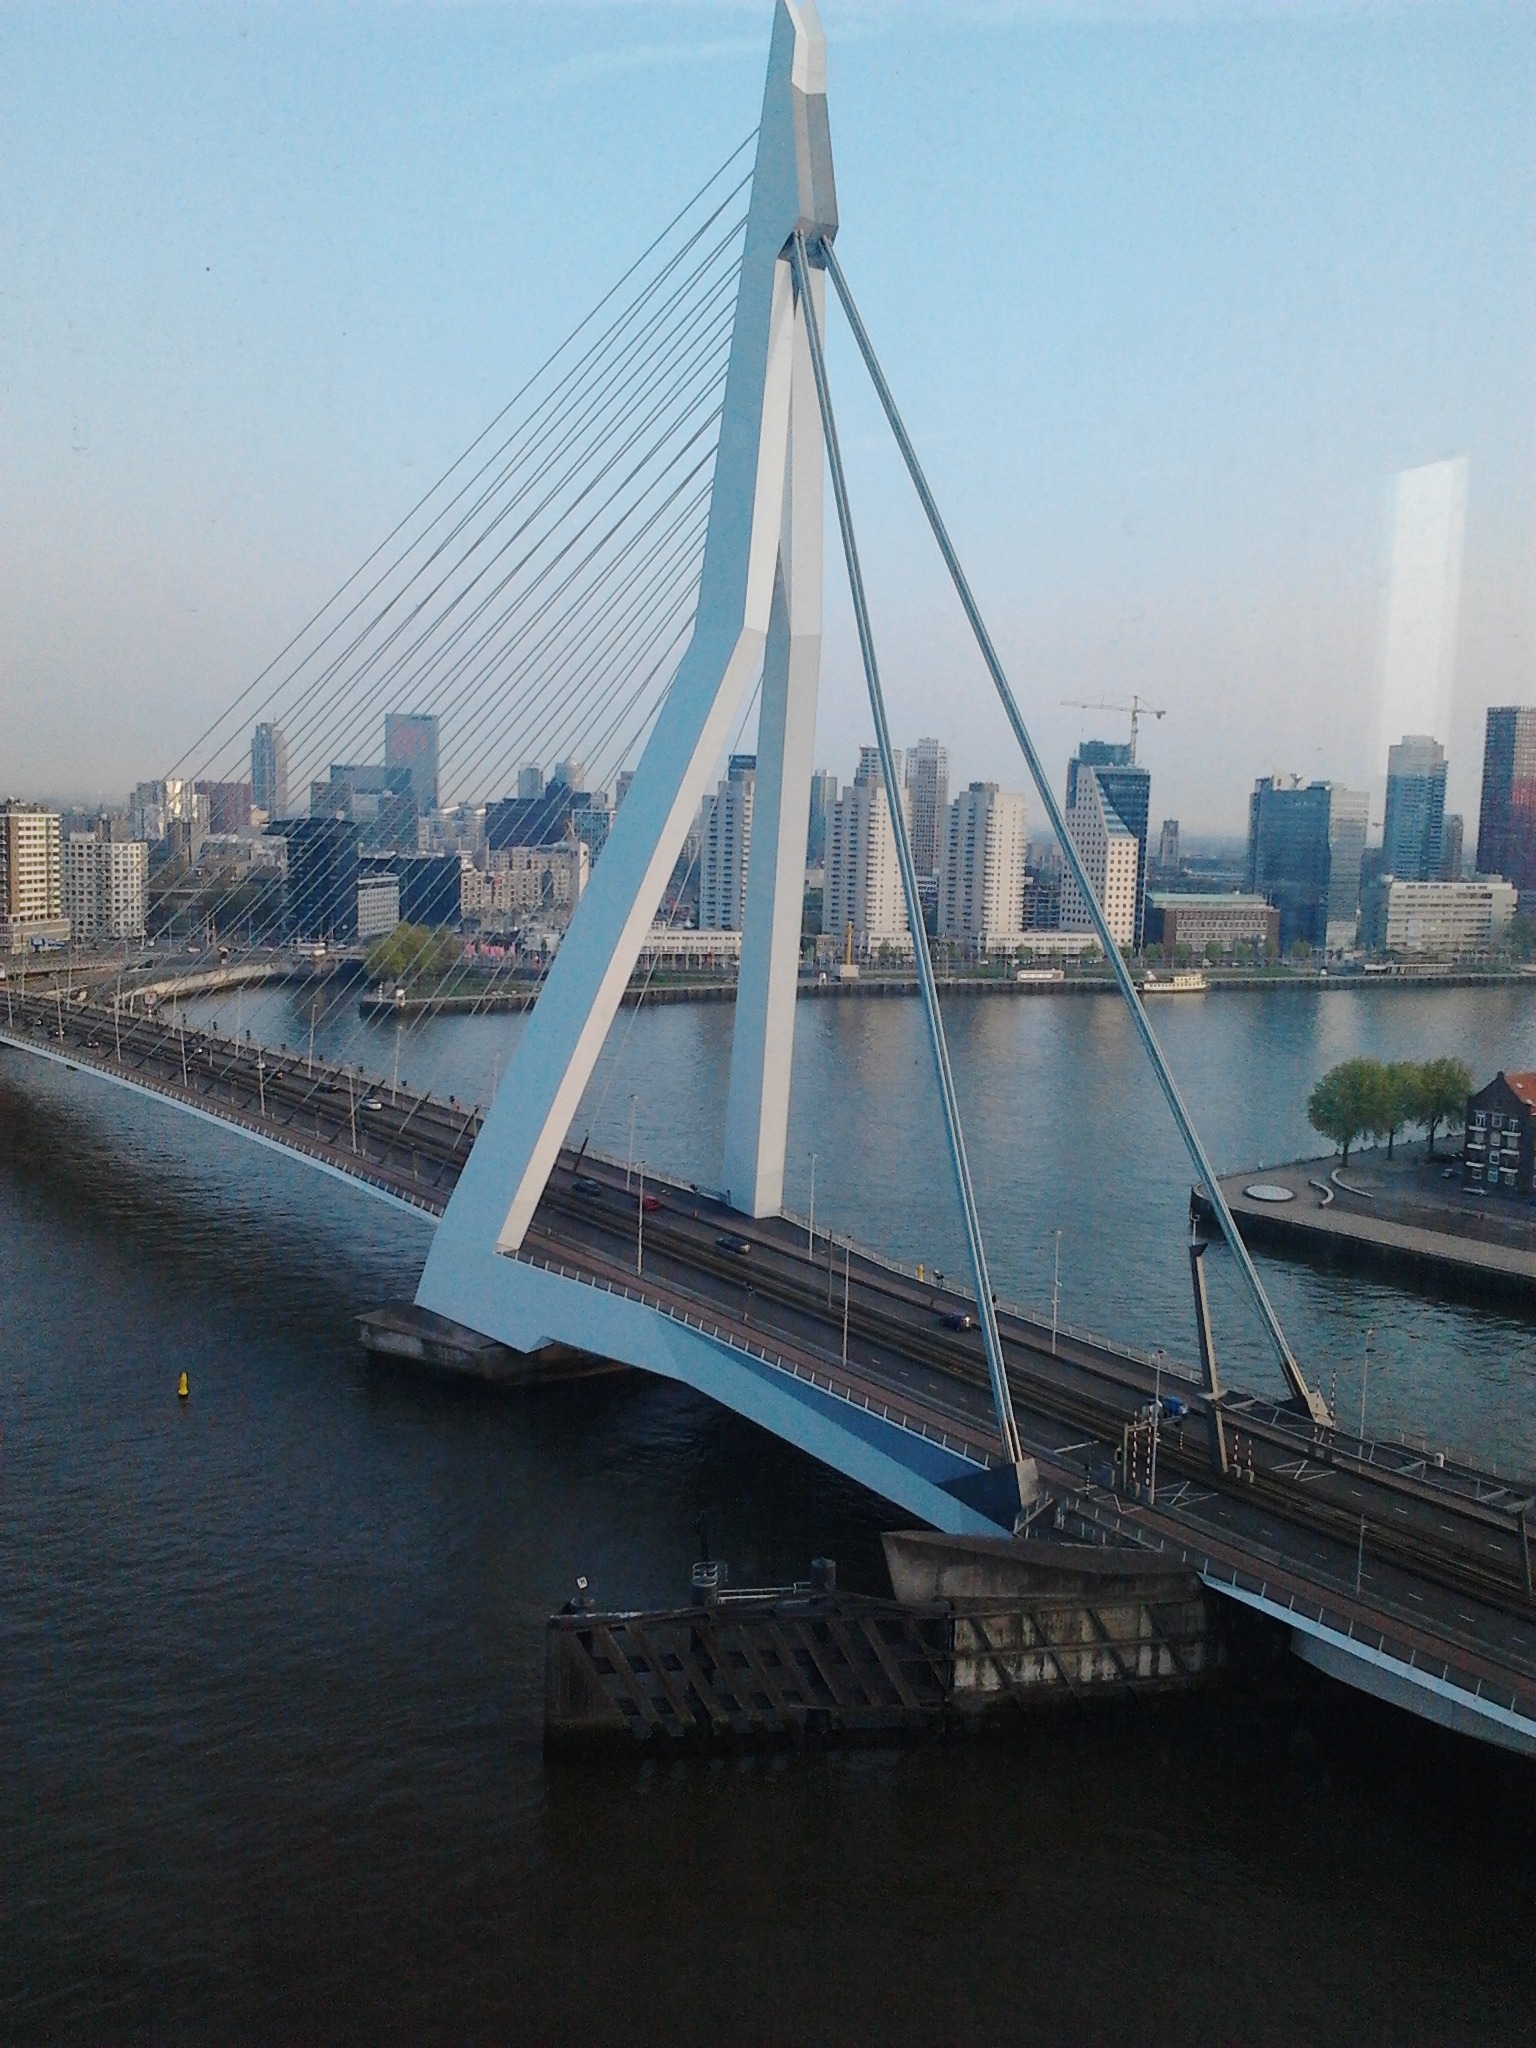
bridge, river, suspension bridge, vehicle, mast, landmark, channel, erasmus bridge, cable stayed bridge, river crossing, nonbuilding structure, most beautiful bridge of rotterdam, from center to south, picture taken from wilhelmina pier